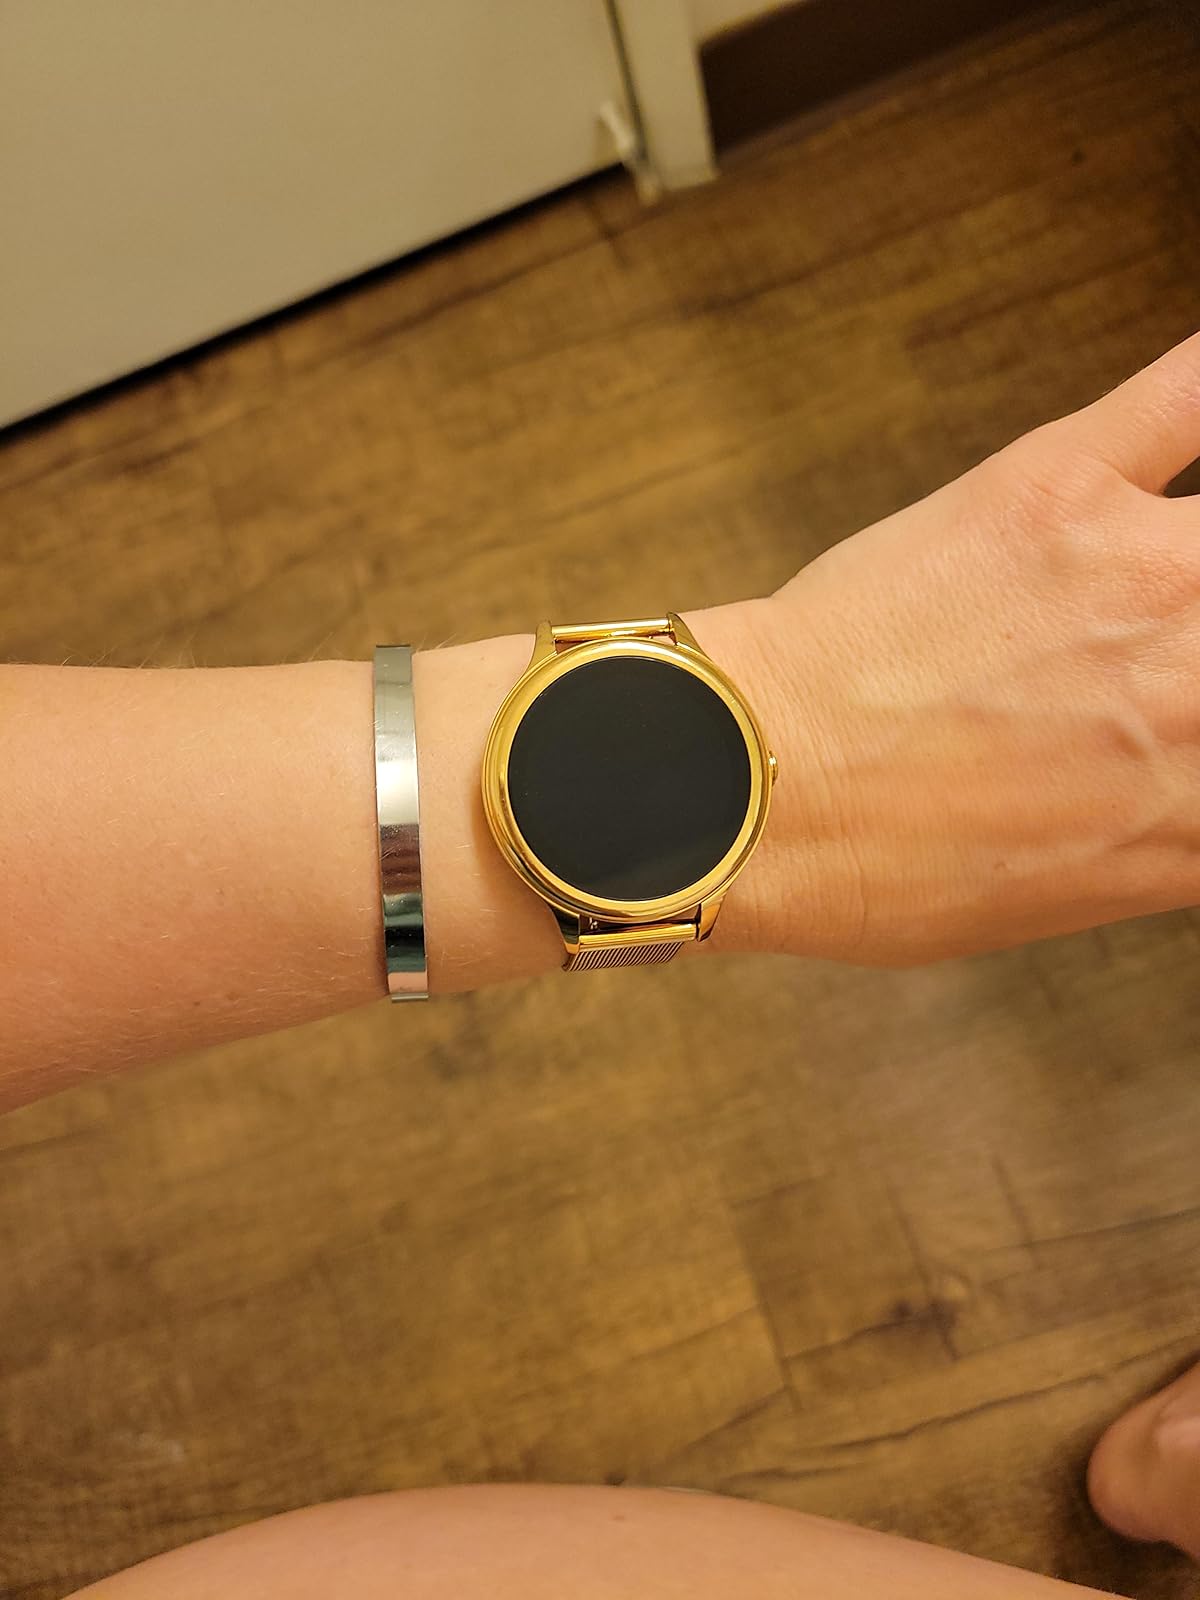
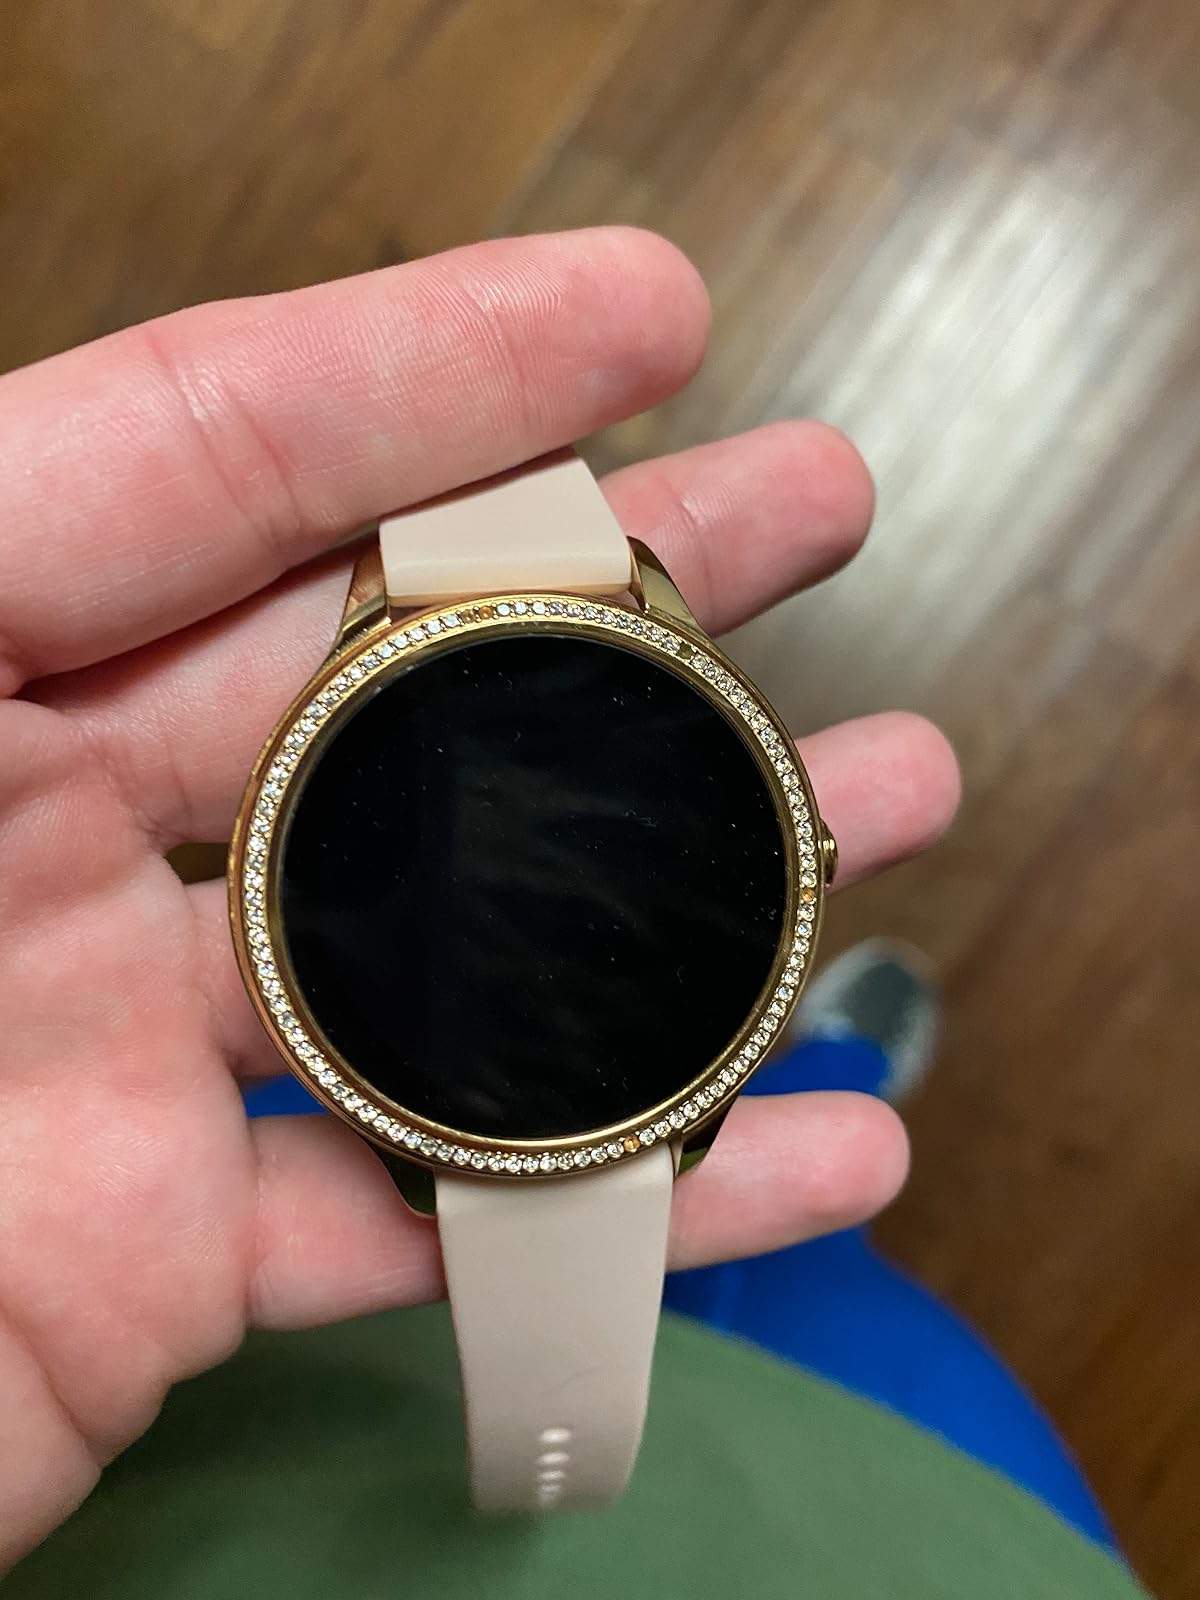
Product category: smartwatch
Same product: no